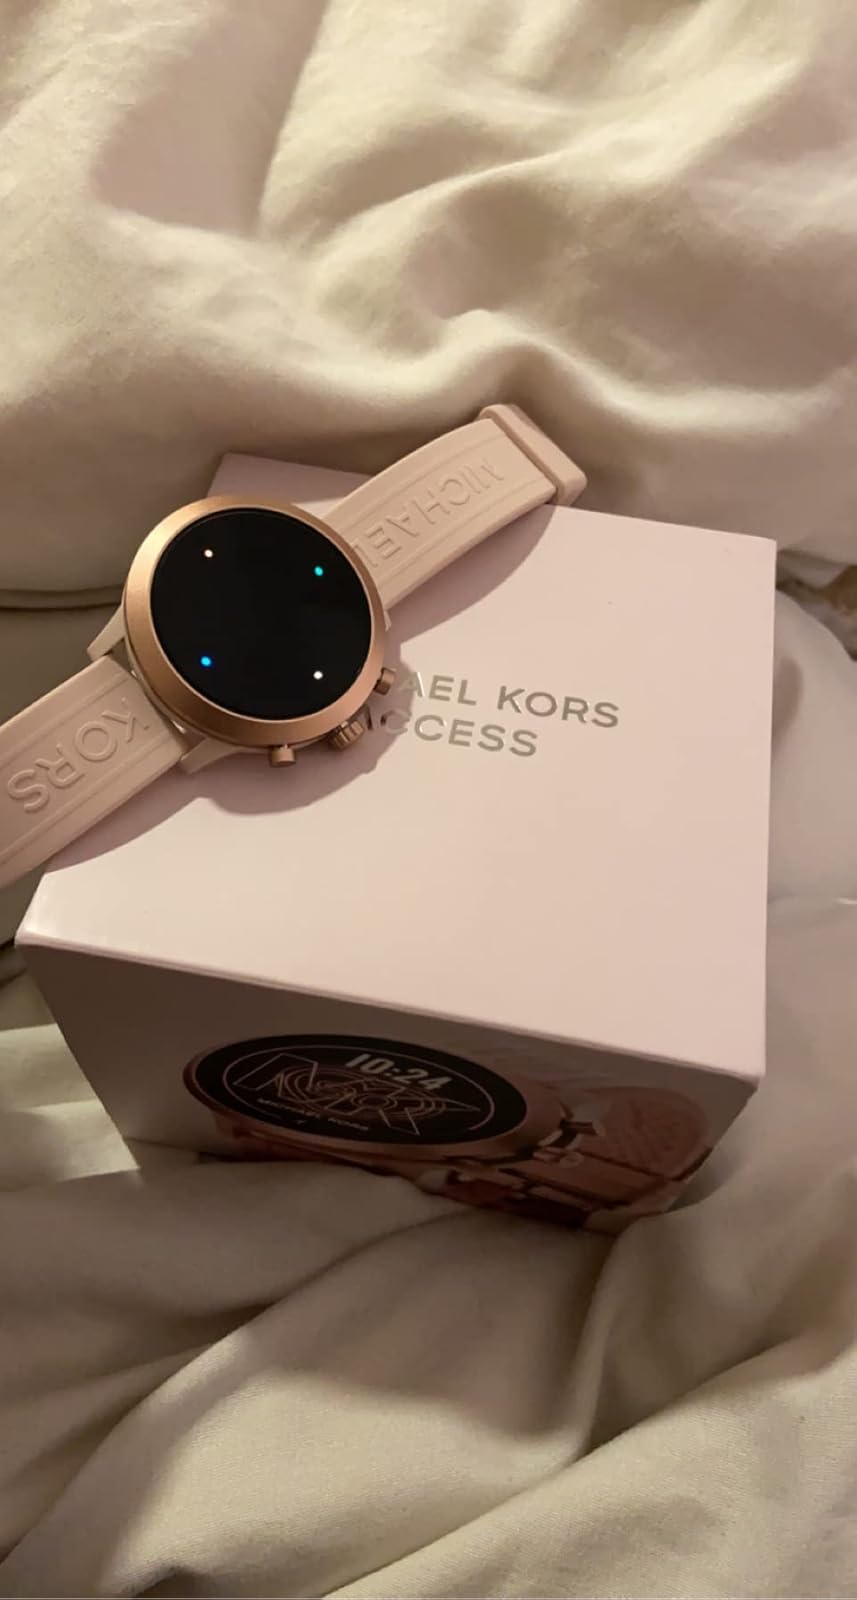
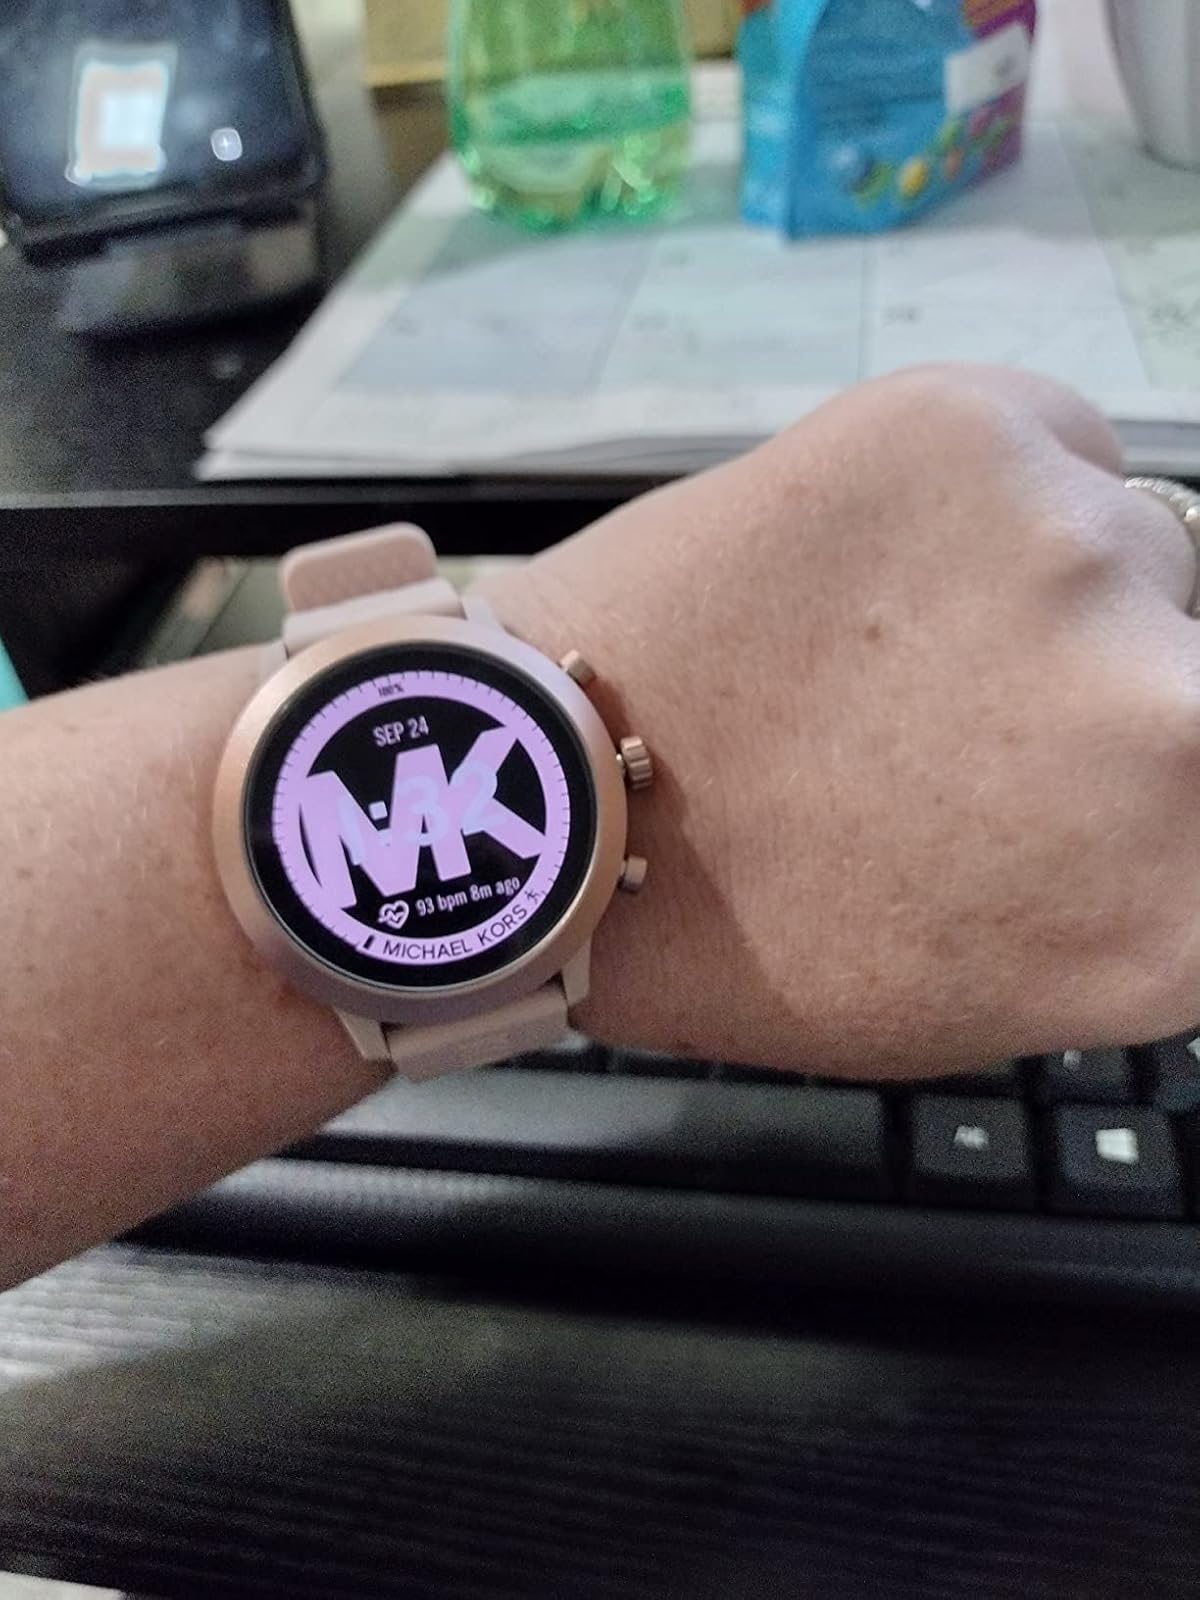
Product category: smartwatch
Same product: yes